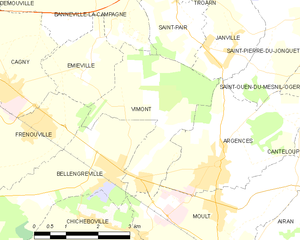
Vimont (Calvados)
Kort over kommunen
Kort over kommunen
Vimont er en kommune i Calvados departementet i regionen Basse-Normandie.